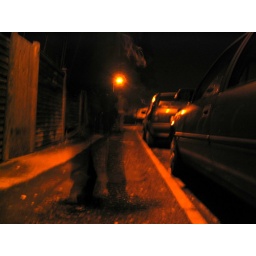
I hate the way streetlights in my home town make the world look sickly yellow at night